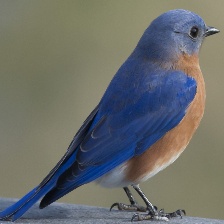
Species: EASTERN BLUEBIRD
Scientific name: SIALIA SIALIS